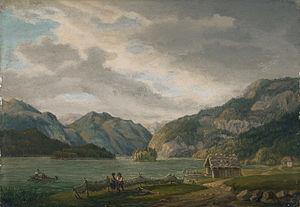
Johann Baptist Isenring, né à Lütisburg le 12 mai 1796 et mort à Saint-Gall le 9 avril 1860, est un peintre, graveur et daguerréotypiste suisse, considéré comme l'un des pionniers de la photographie.